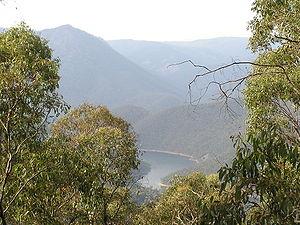
La Snowy Mountains Highway est un axe routier long de 415 km situé au sud-est de la Nouvelle-Galles du Sud, en Australie. Elle doit prendre le nom officiel de B72. Les Snowy Mountains sont la plus haute chaîne de montagnes du continent australien.
Les Alpes australiennes sont la partie méridionale de la cordillère australienne. Les Alpes traversent le Territoire de la capitale australienne, la Nouvelle Galles du sud et le Victoria, et comprennent seize parcs et réserves nationaux. Elles changent de nom en changeant d'État ; elles regroupent les Snowy Mountains en Nouvelle-Galles du Sud et la High Country dans l'État de Victoria et les monts Brindabella dans le Territoire de la capitale australienne. Qualifiées d'alpines par la présence de neige, ce sont surtout des collines ventrues avec, de temps en temps, quelques falaises.
Le Plan d'aménagement des Snowy Mountains, réalisé en Nouvelle-Galles du Sud en Australie a consisté à concevoir et à construire dans les Snowy Mountains 16 barrages, 7 centrales électriques et 145 kilomètres de tunnel pour la production d'énergie électrique et le détournement d'eau pour l'irrigation vers l'intérieur du pays.